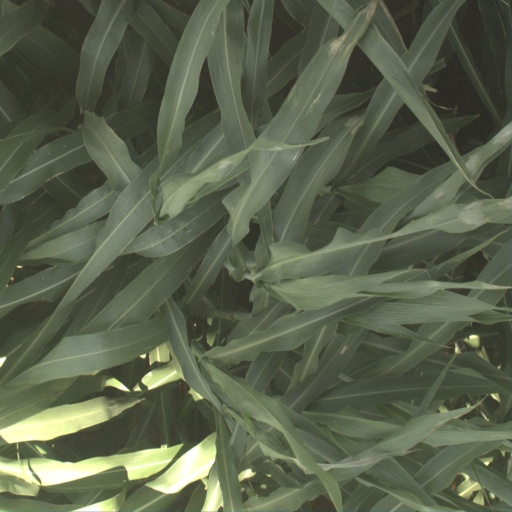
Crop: sorghum